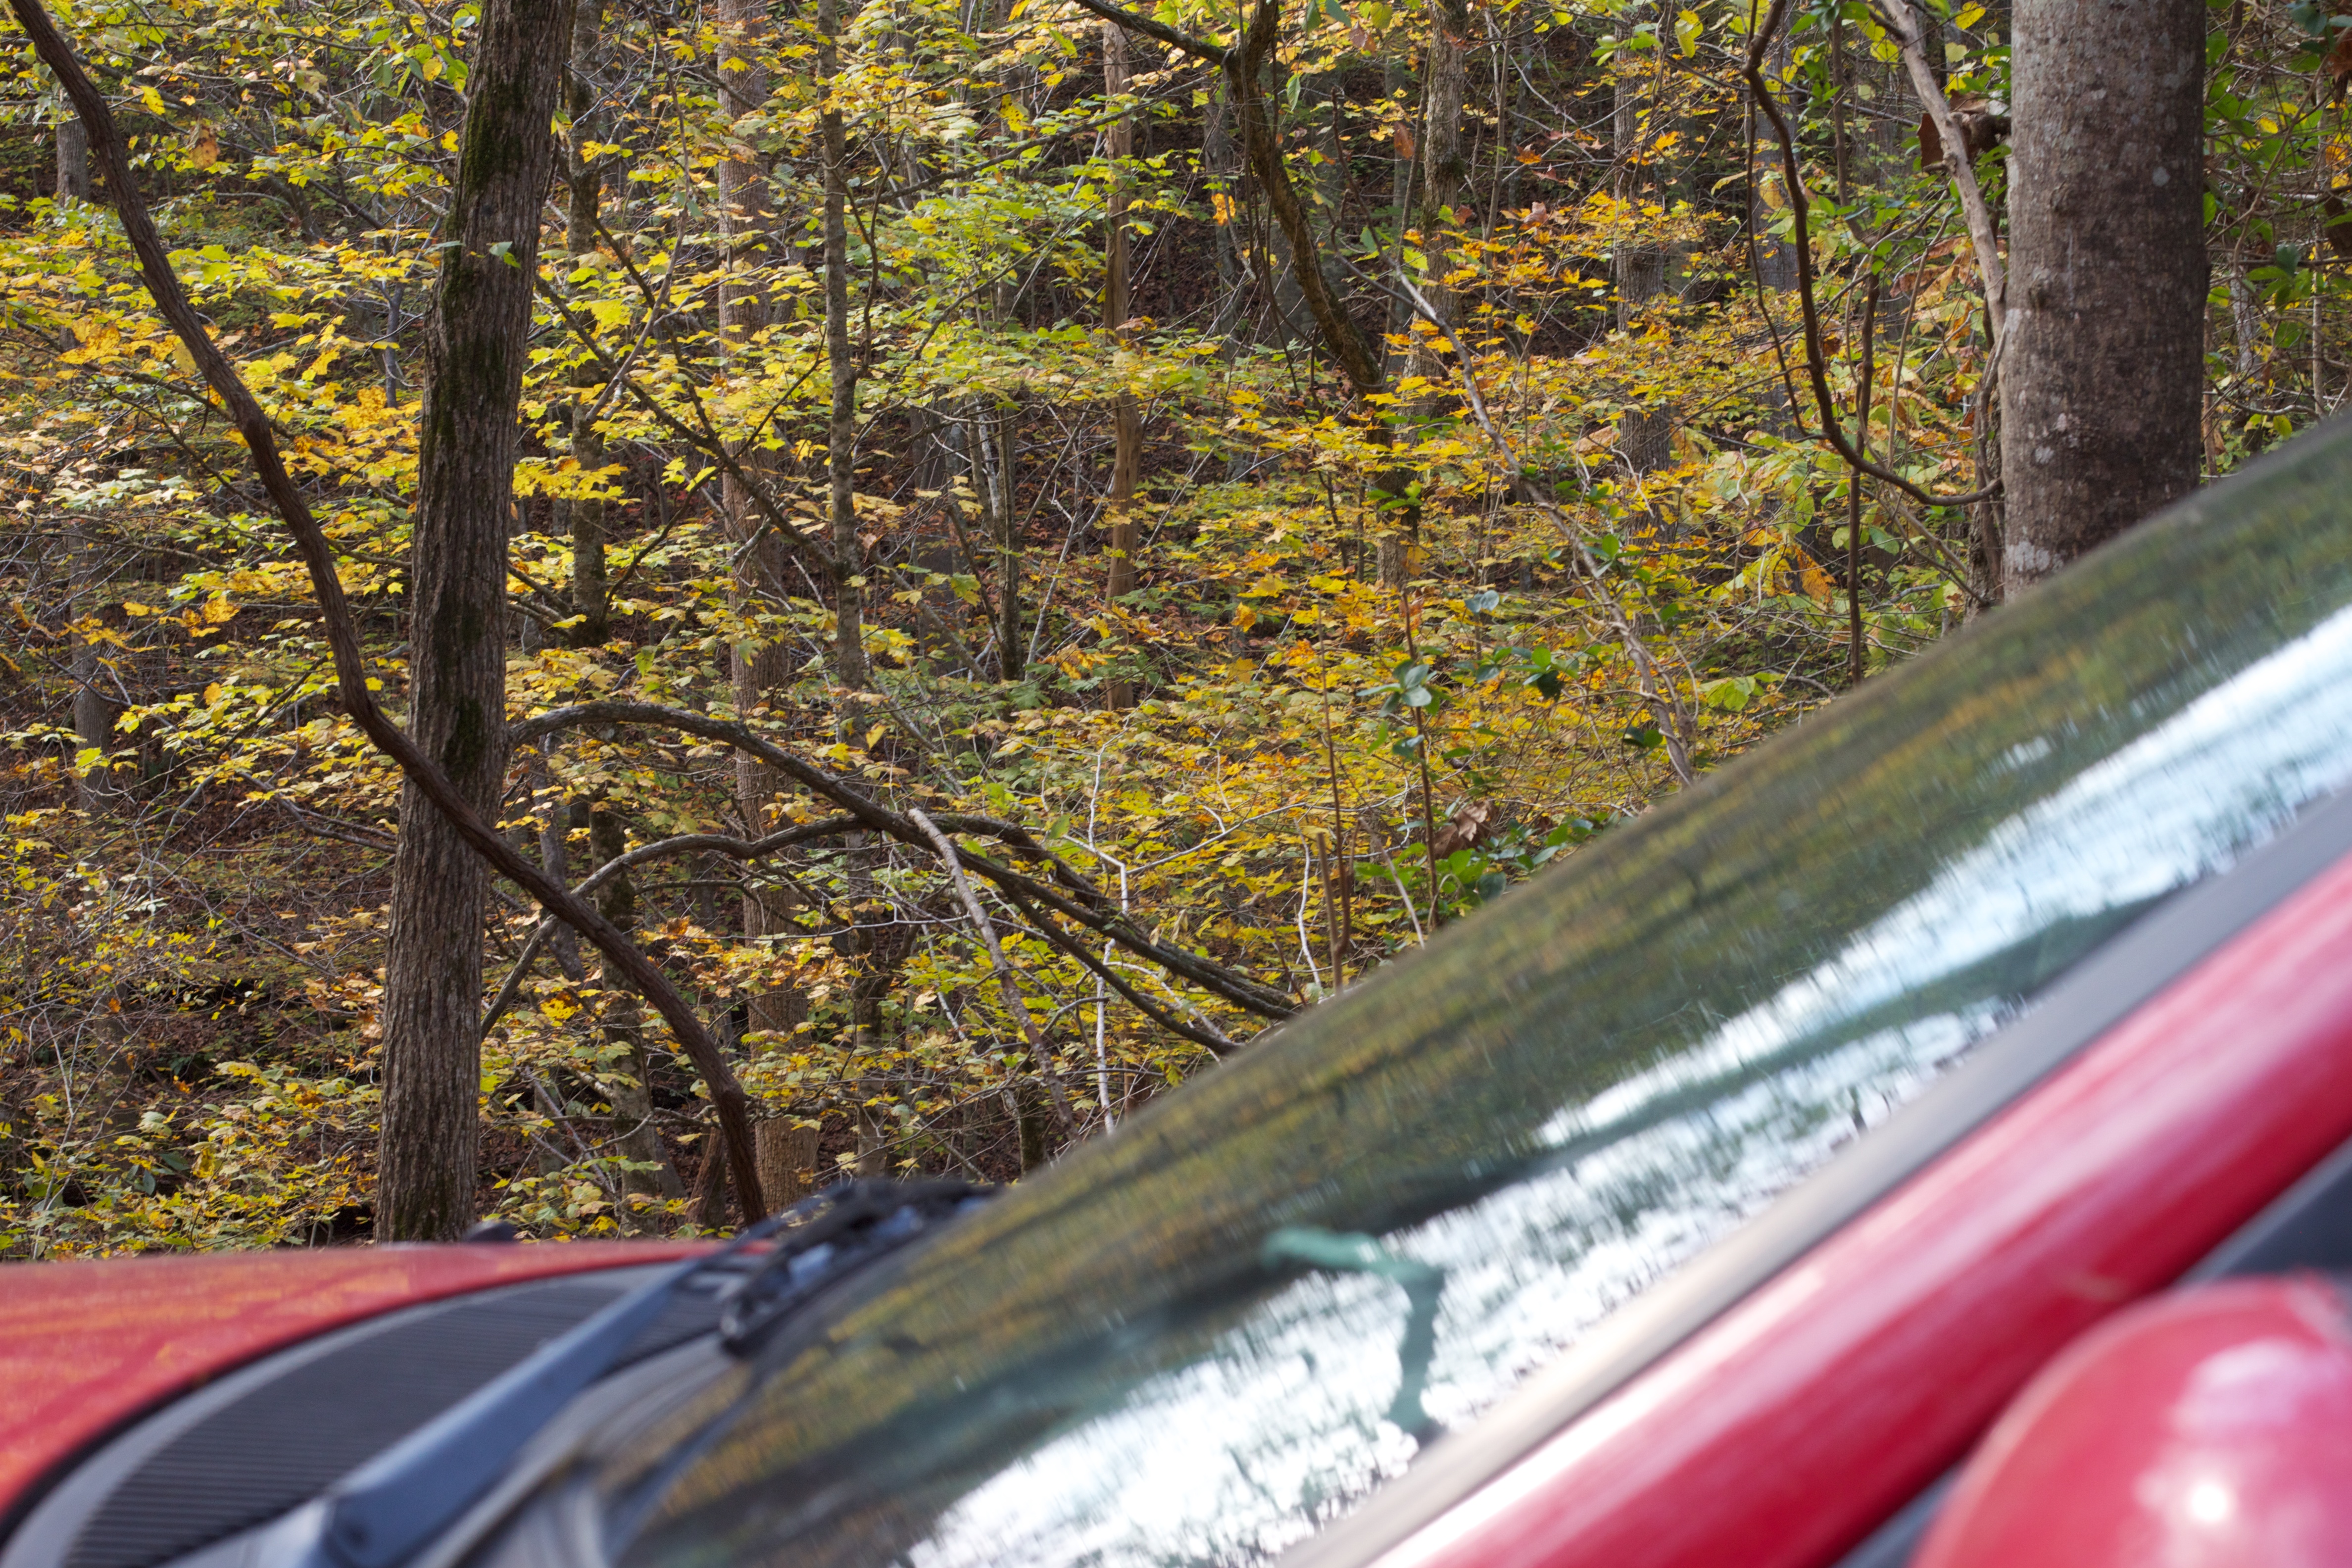
tree, forest, plant, sunlight, leaf, vehicle, autumn, season, woodland, odyssey, woody plant